Harold Stamper

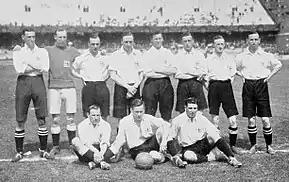

Harold Jack Stamper (6 October 1889 – January 1939) was an English amateur footballer who competed in the 1912 Summer Olympics. He was part of the English team, which won the gold medal in the football tournament. He played one match.